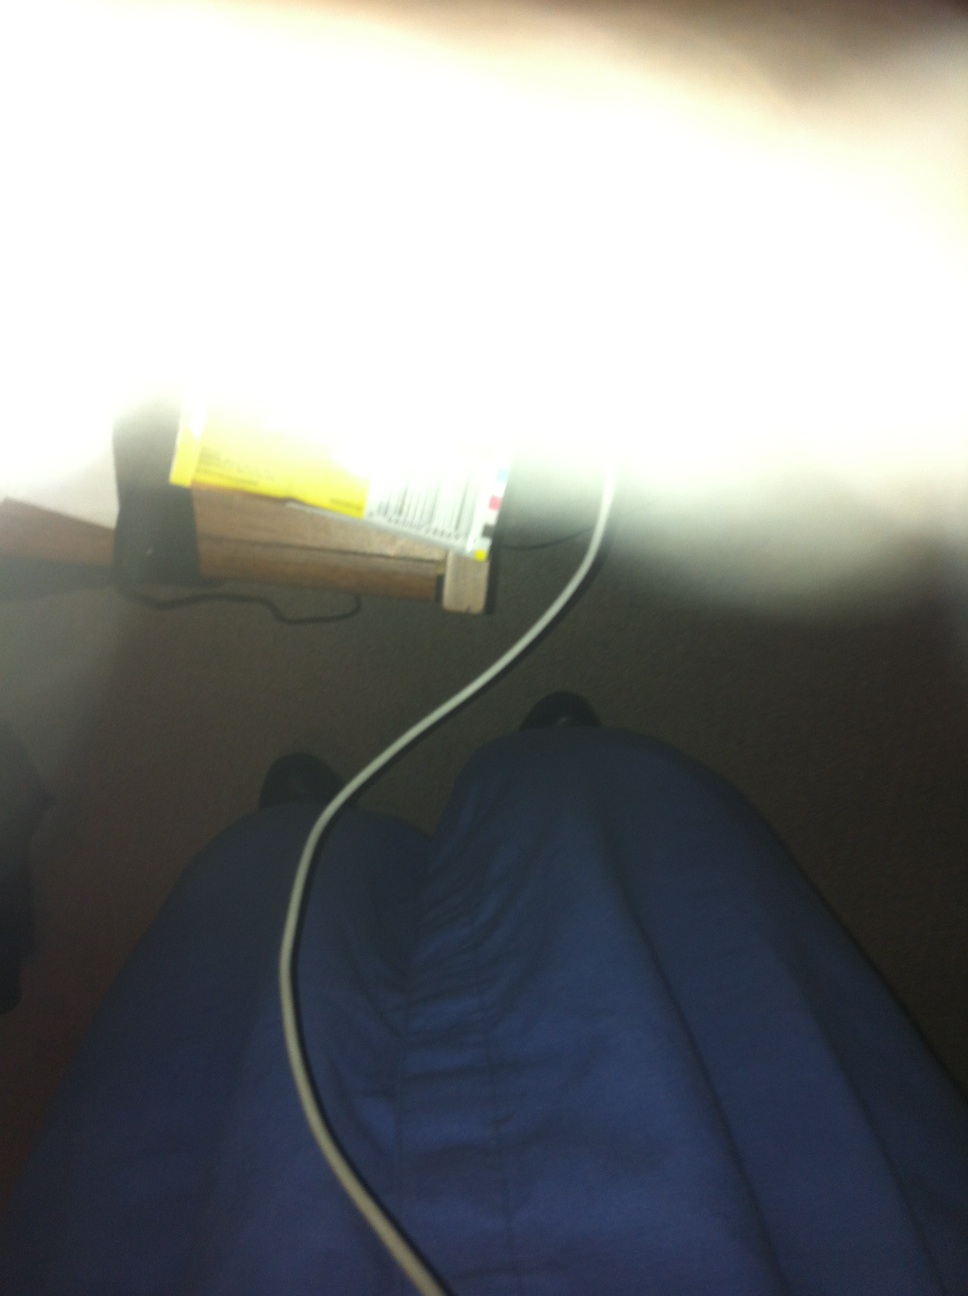Question: What's in this package?
Answer: unanswerable